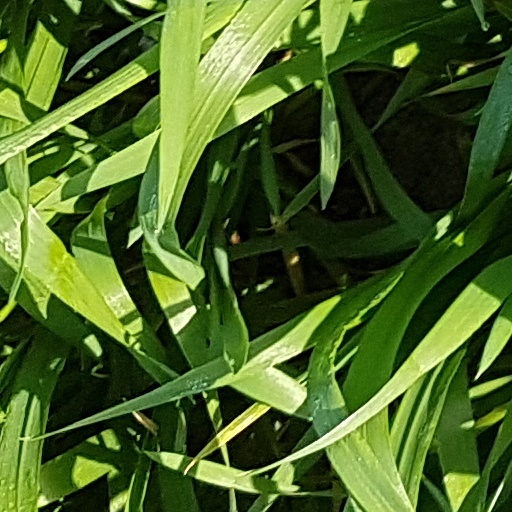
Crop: wheat